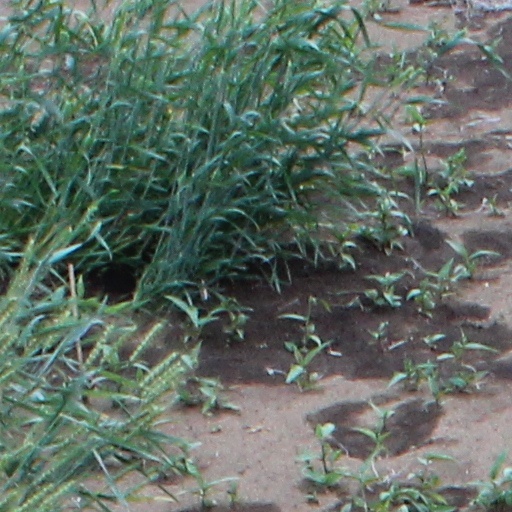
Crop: wheat